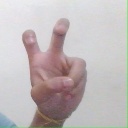
अक्षर: ई